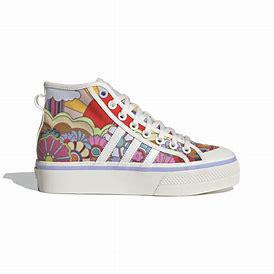
Brand: Adidas
Model: Nizza Platform